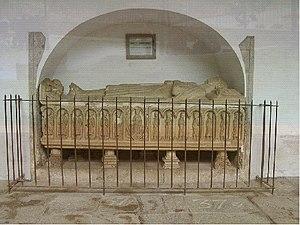
Cet article recense les monuments nationaux du district de Porto, au Portugal.
Grijó est une ville du district de Porto, dans la région Nord du Portugal.